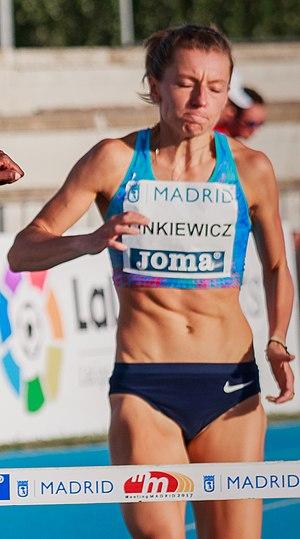
Joanna Linkiewicz est une athlète polonaise, spécialiste du 400 mètres.